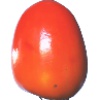
Label: Kaki 1